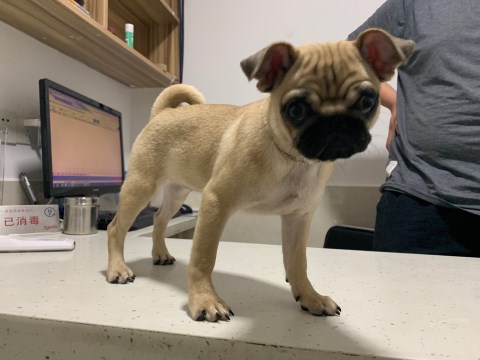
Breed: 798-n000130-pug